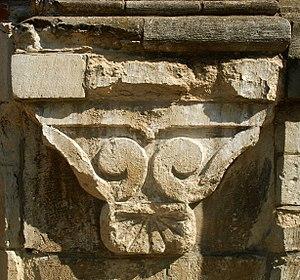
Belgique - Brabant flamand - Louvain (Leuven) - Chapelle des Sœurs Noires (Zwartzusterskapel)
Le couvent et la chapelle des Sœurs Noires est un édifice de style baroque situé à Louvain, dans la province du Brabant flamand en Belgique